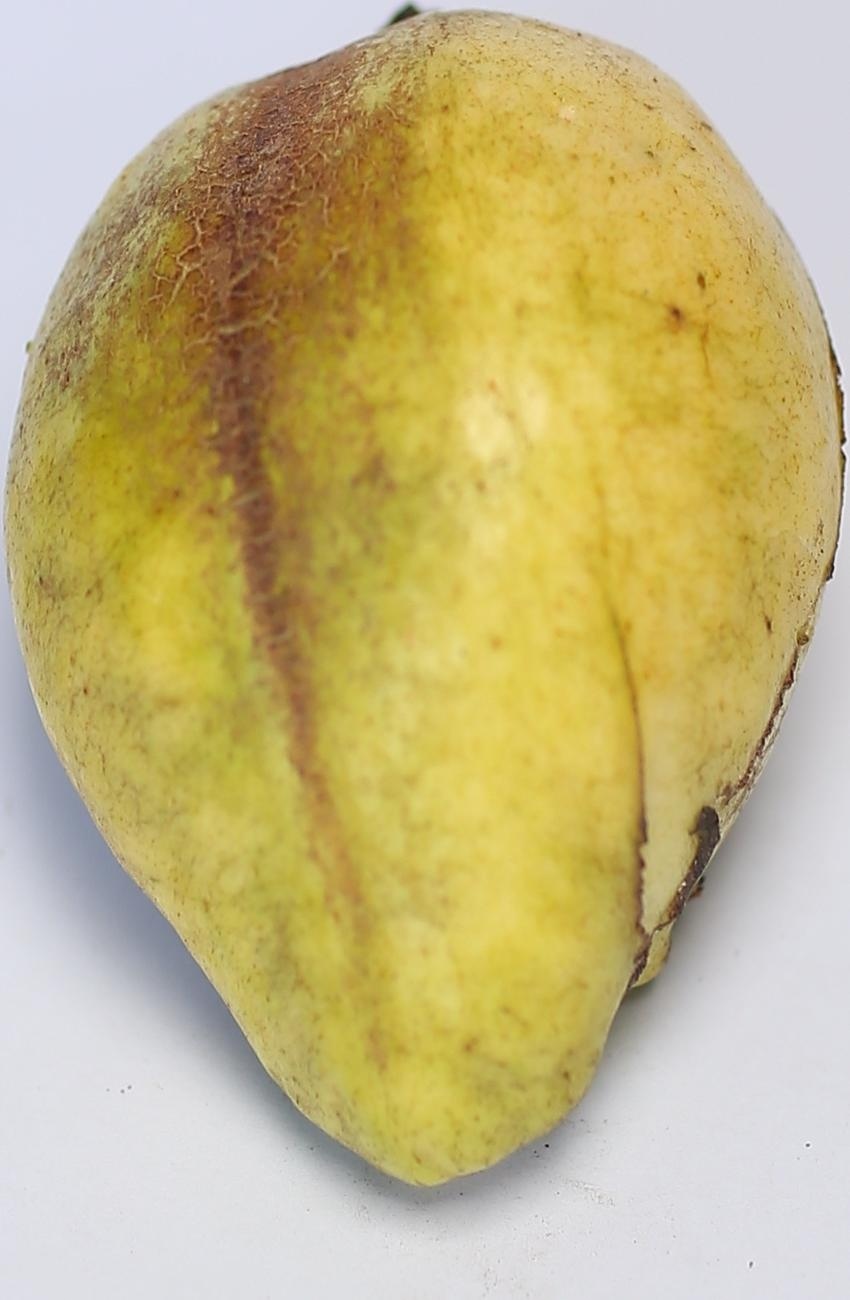
Maturity: ripe
Variety: thadhrami